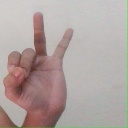
अक्षर: ण